Howard Llewellyn Swisher

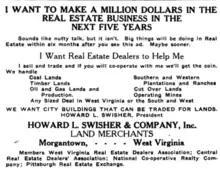
Advertisement for Howard L. Swisher and Company, Inc. Land Merchants, 1918

In addition to his real estate and construction ventures, Swisher was an organizer and secretary of the Royalty Oil Company, which owned mining rights to approximately of prospective oil lands throughout the southern and southwestern United States. He built and operated the Swisher Theater in Morgantown. Swisher was also a director of the Valley Wood Working Company, the owner of the Monongahela Valley Posting and Distributing Plant, and the secretary of the Federal Savings and Trust Company prior to 1903. By 1913, he was the president of the West Virginia Tri-Products Company, which invested in coal and oil production, glass manufacturing, and the production of timber and fruit. Swisher maintained fruit growing interests on South Branch Mountain (known as Jersey Mountain) in Hampshire County, and served as the president of the South Branch Merchandising Company.